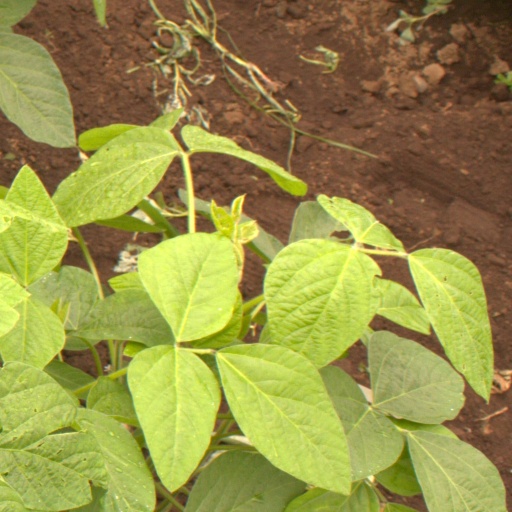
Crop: soybean